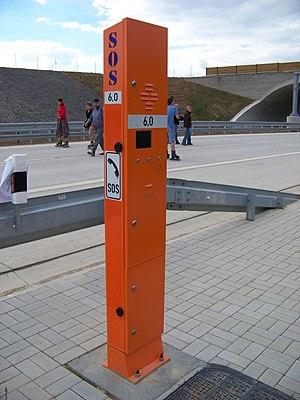
L'alerte est le moyen qui permet l'intervention des secours publics. Il est nécessaire de passer une alerte lorsqu'un danger menace une personne, et notamment lorsqu'une personne est victime d'un accident ou d'un malaise.
Une borne d'appel est un dispositif d'appel situé notamment sur les autoroutes, sur les voies rapides et sur certaines nationales, et sur certains quais de gare. Les bornes d'appel sont des moyens fiables et permettent de localiser facilement l'appel, ce qui est critique notamment sur la route où l'on ne sait pas toujours se situer. Elles sont donc à préférer aux téléphones portables.